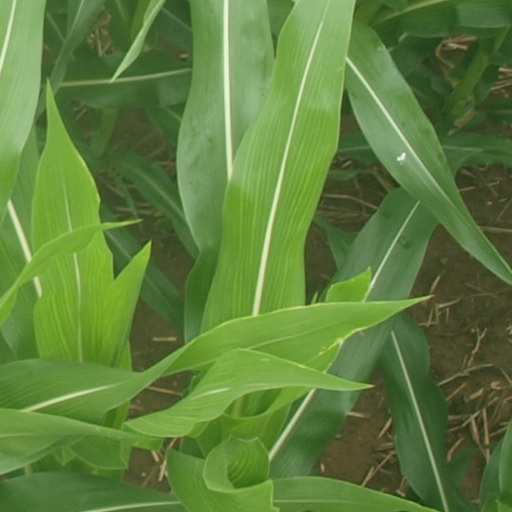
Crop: maize; corn